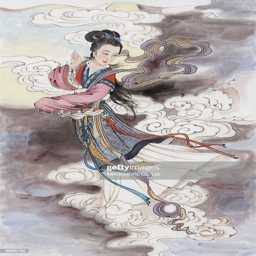
deity , a mythical goddess who has flied to the moon : stock illustration